Compressibility factor

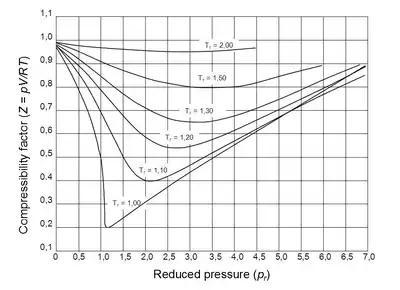
Generalized compressibility factor diagram

The unique relationship between the compressibility factor and the reduced temperature, formula_21, and the reduced pressure, formula_22, was first recognized by Johannes Diderik van der Waals in 1873 and is known as the two-parameter principle of corresponding states. The principle of corresponding states expresses the generalization that the properties of a gas which are dependent on intermolecular forces are related to the critical properties of the gas in a universal way. That provides a most important basis for developing correlations of molecular properties.